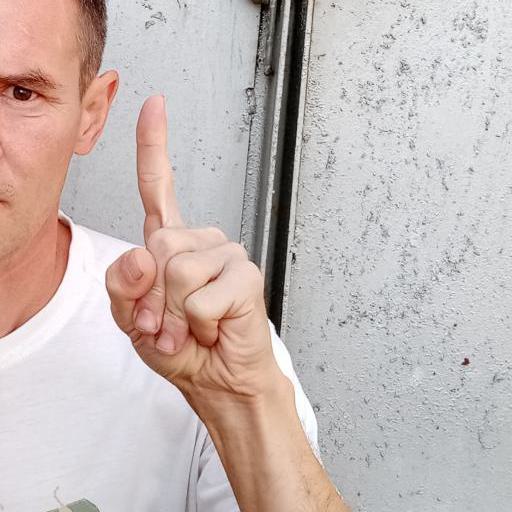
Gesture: one